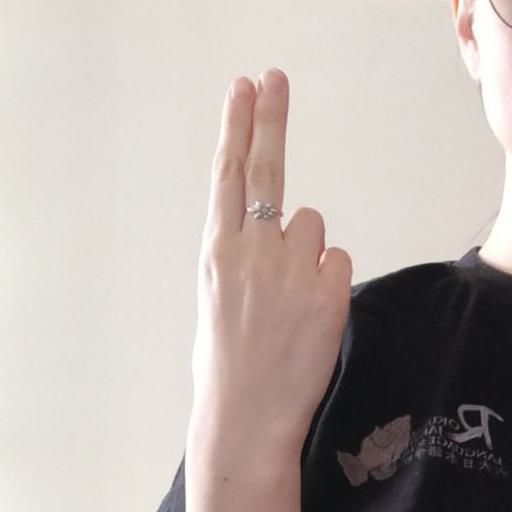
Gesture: two_up_inverted